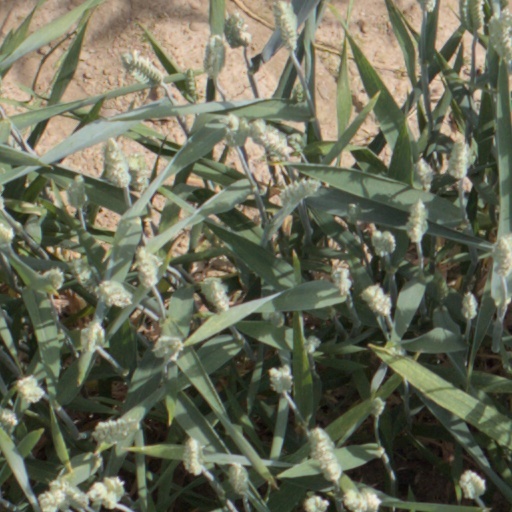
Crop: wheat